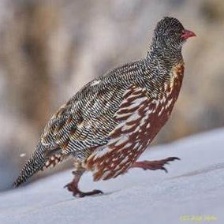
Species: SNOW PARTRIDGE
Scientific name: LERWA LERWA
ImageNet parent category: partridge